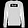
Label: Pullover